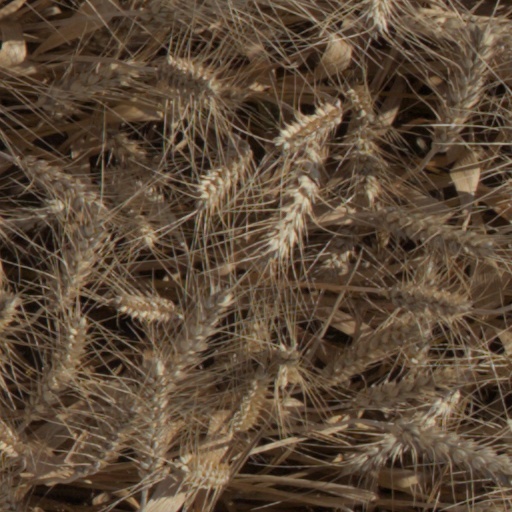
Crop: wheat